Volcanic landslide

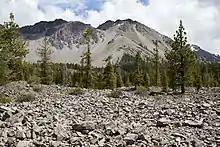
The Chaos Crags with the Chaos Jumbles in the foreground

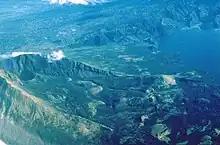
The southeastern side of Mount Iriga in the Philippines contains a large horseshoe-shaped crater formed by a sector collapse

Large landslides from volcanoes often bury valleys with tens to hundreds of metres of rock debris, forming a chaotic landscape marked by dozens of small hills and closed depressions. If the landslide deposit is thick enough, it may dam streams to form lakes. These lakes may eventually drain catastrophically to create floods and lahars downstream.